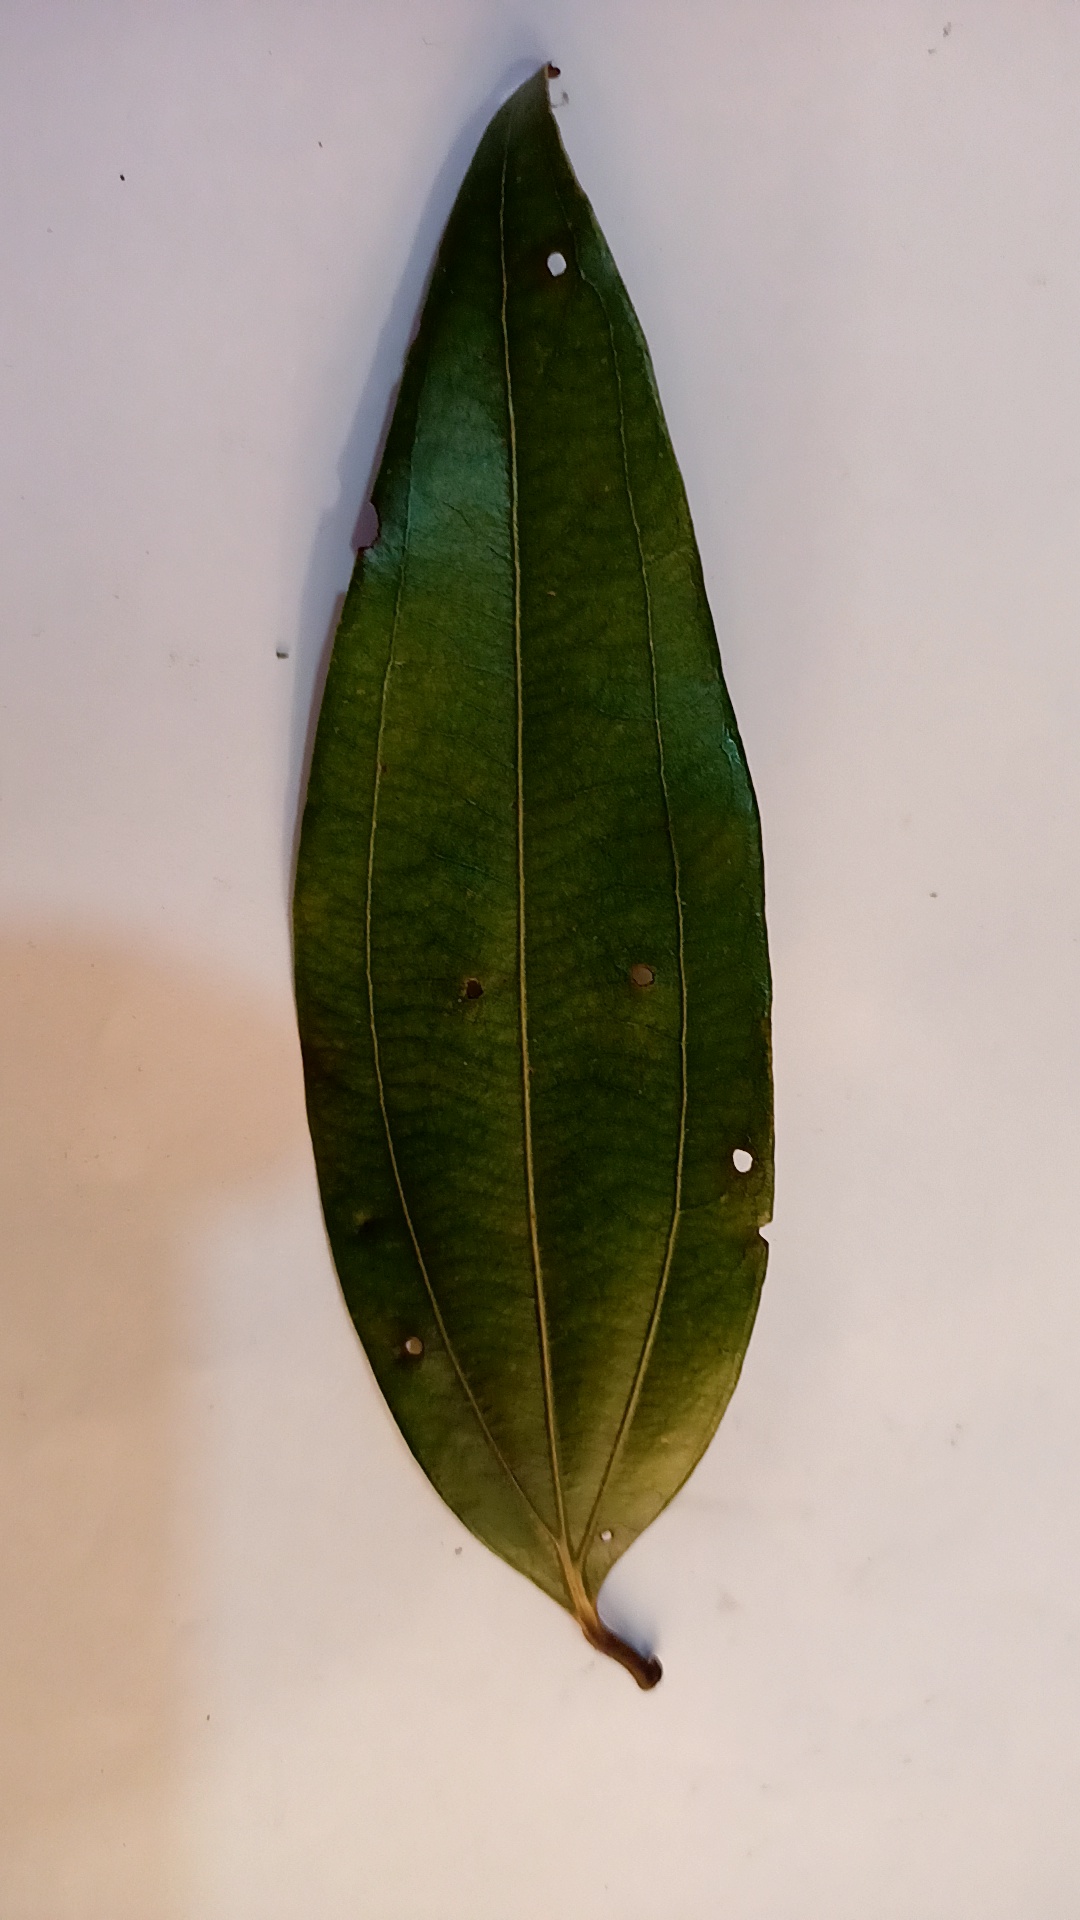
Label: Disease